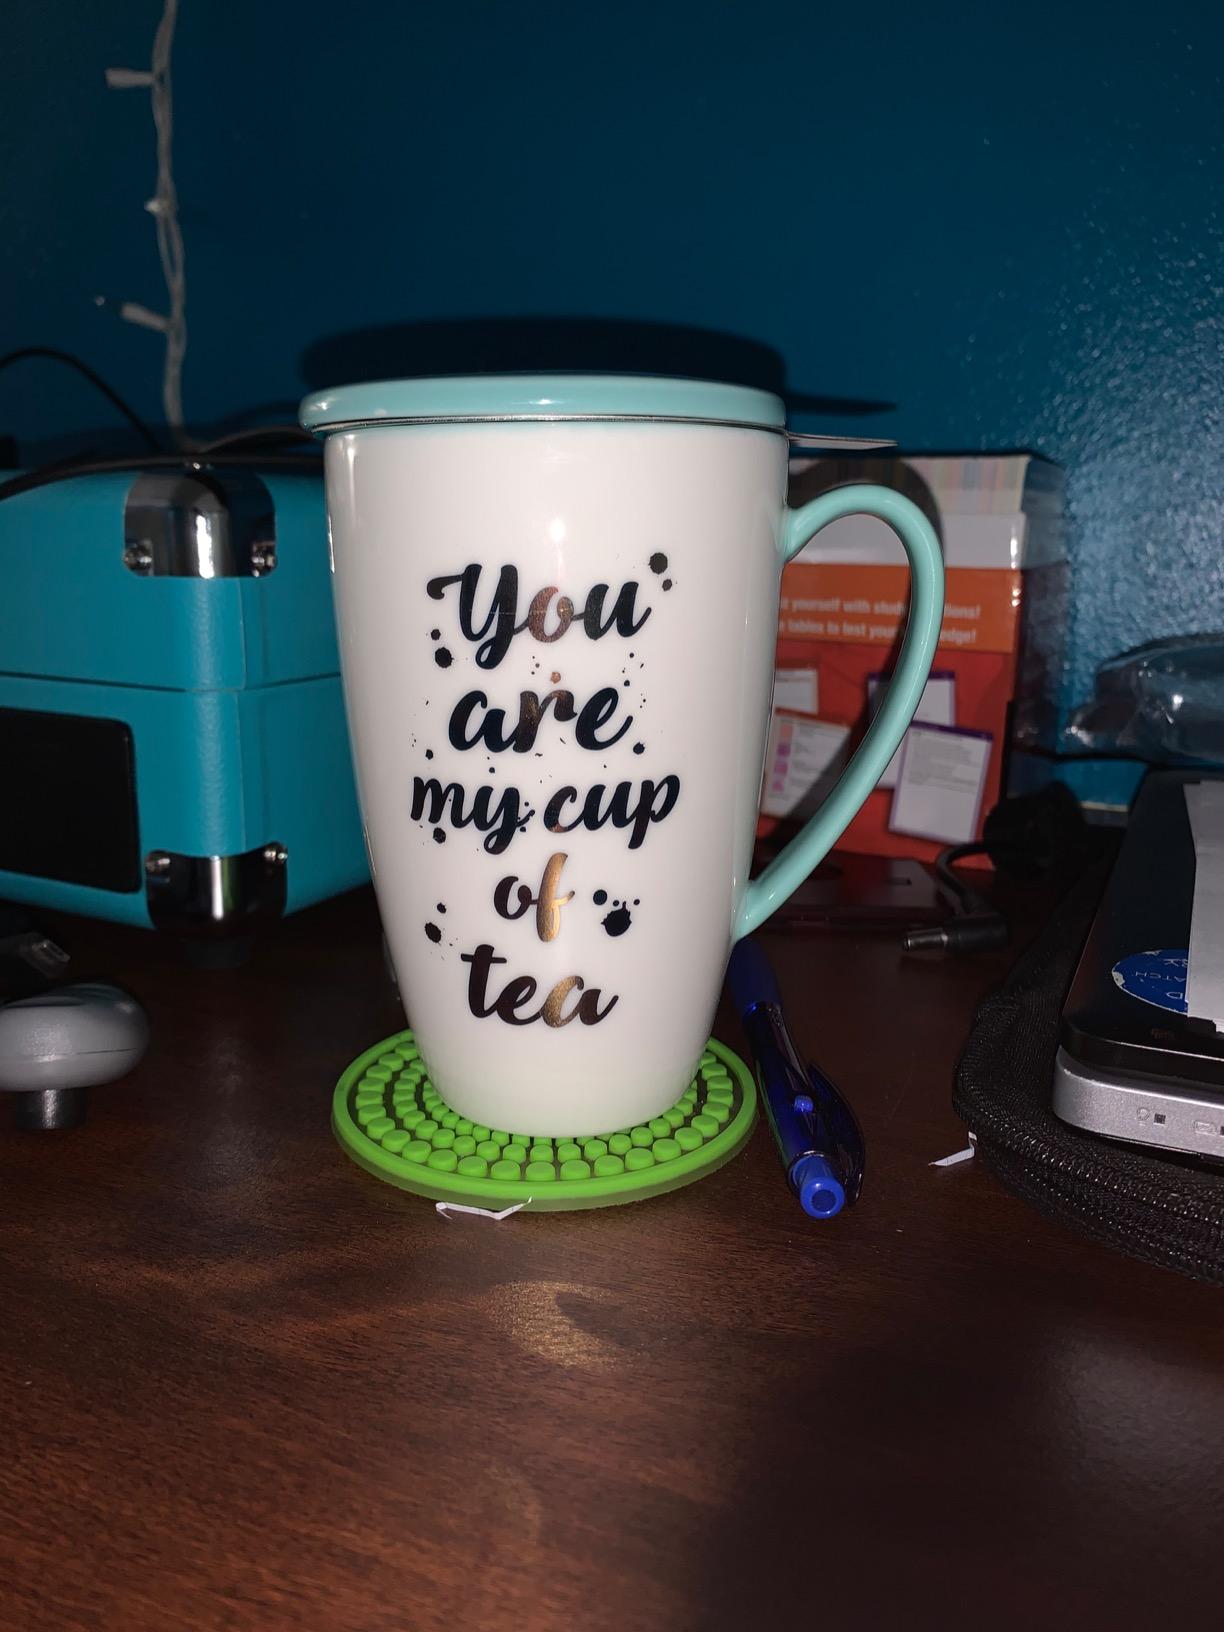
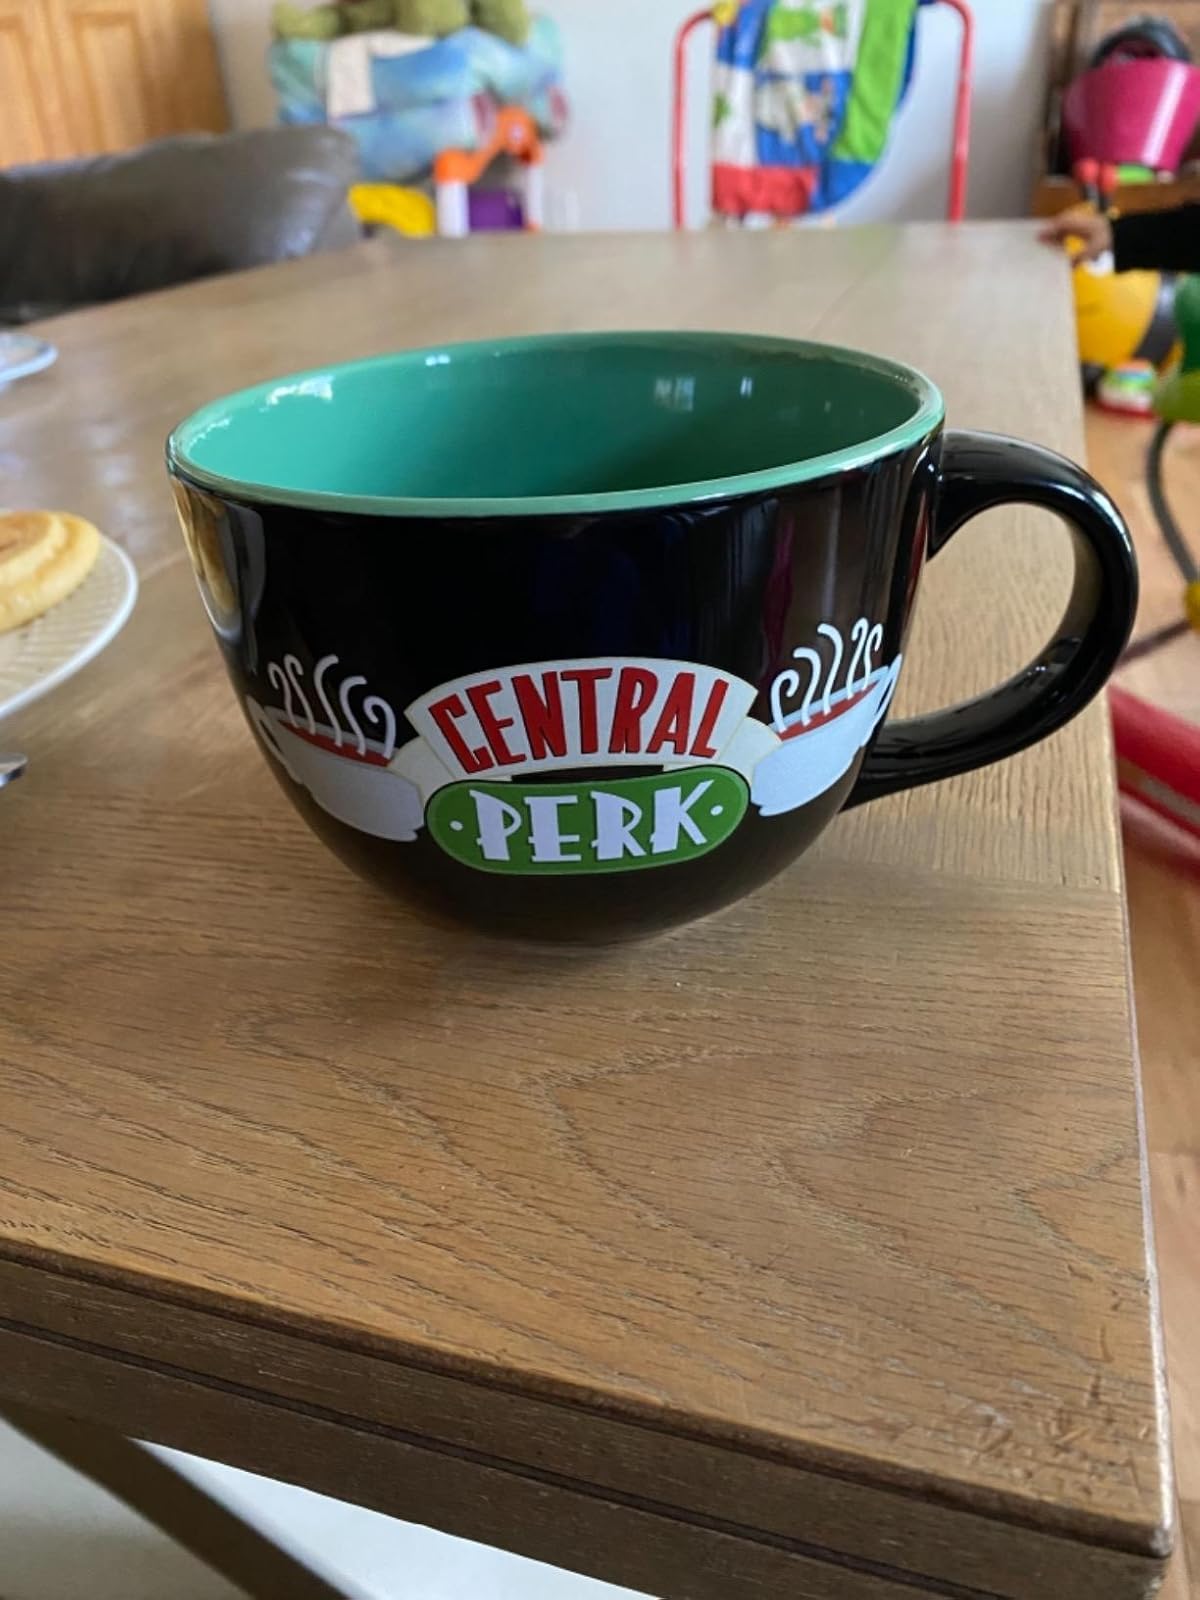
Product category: items_mug
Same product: no